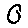
Label: 0